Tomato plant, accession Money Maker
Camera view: tilt-top (135 deg); turntable rotation: 270 degrees
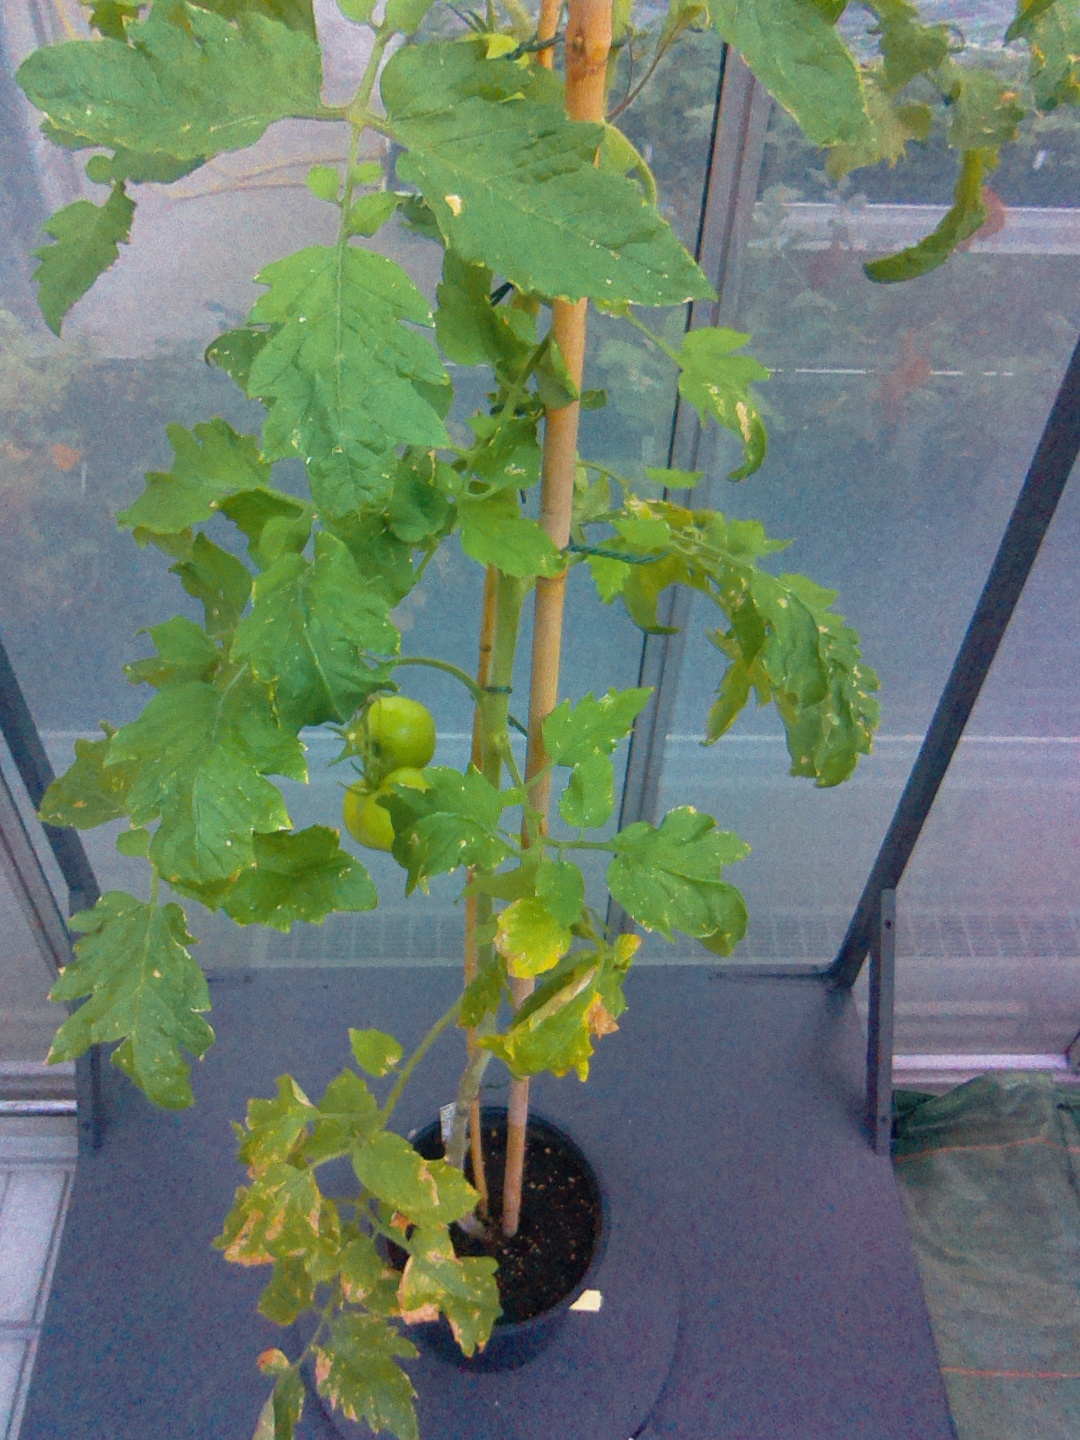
BBCH growth stage 79: 90% -100% of final fruit size